Cadillac Runabout and Tonneau

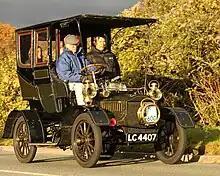
Model F 1905custom bodied open-drive limousine with running boards and full fenders

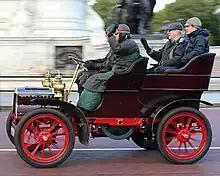
Model B 1904 Tonneaurear-entrance (C front)

Introduced in January 1904 Cadillac's Model B was similar to their Model A, sharing its engine but using a pressed-steel frame and axles and the Model B was on a longer wheelbase. The front axle is described as girder-style. It supported the car through a single transverse half-elliptic spring. The sloping dash was replaced by a detachable box-like front to the body and a vertical radiator. All body styles lost as much as 70 pounds weight. Prices went up $50. The car was advertised as having but there were no changes to the design of the engine.